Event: Nepal Earthquake
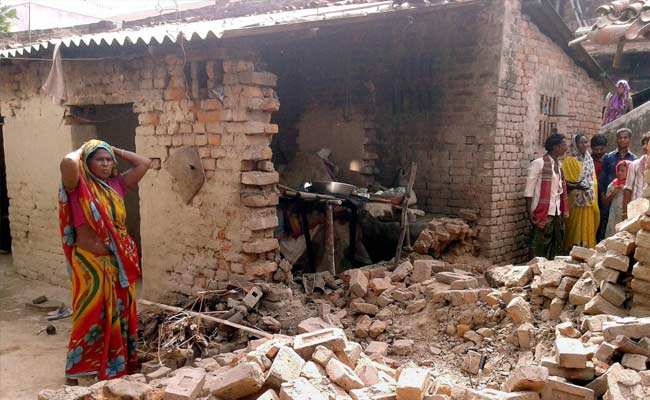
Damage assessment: damage